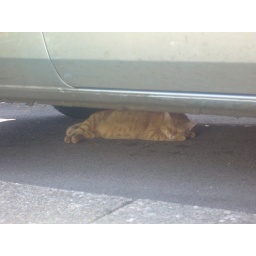
Buster sleeping under mum's car